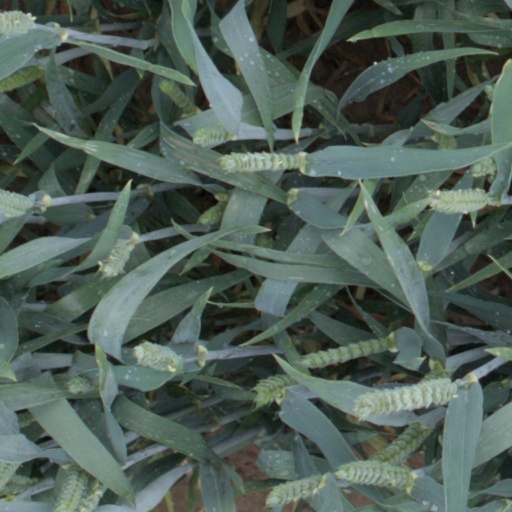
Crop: wheat